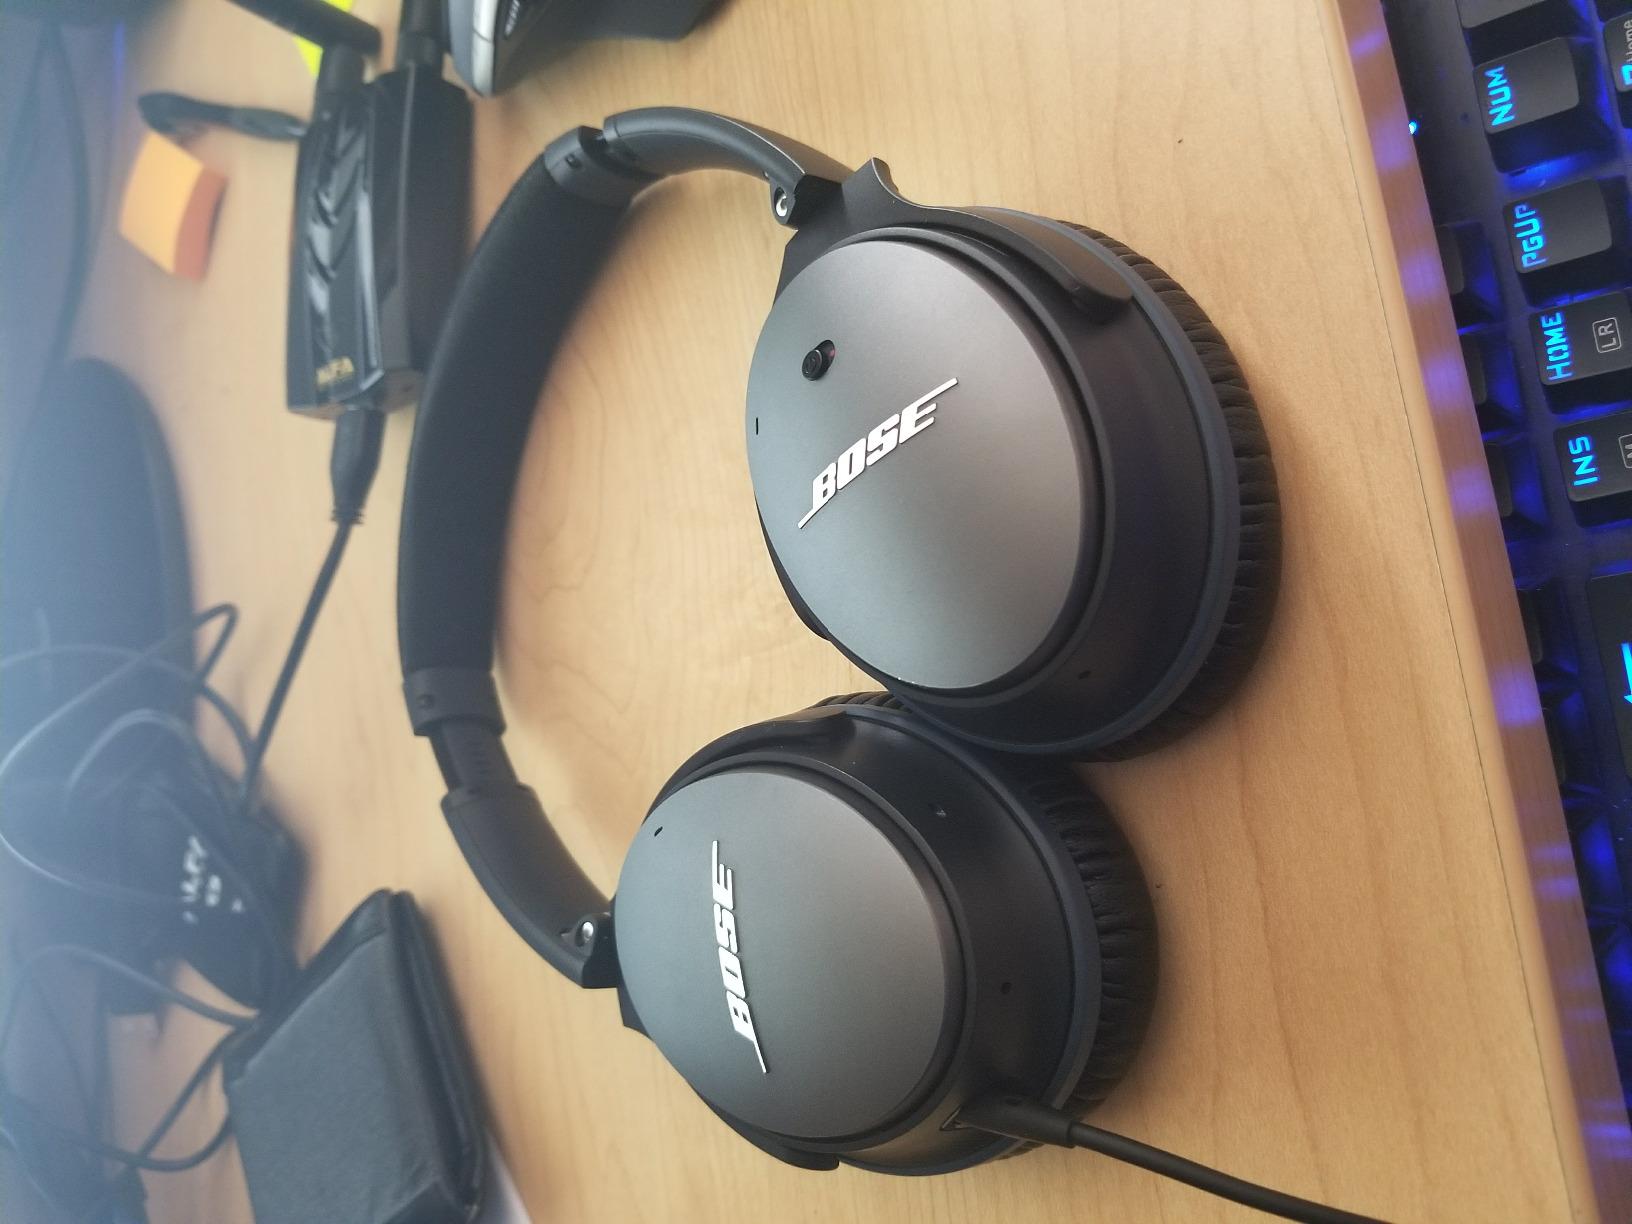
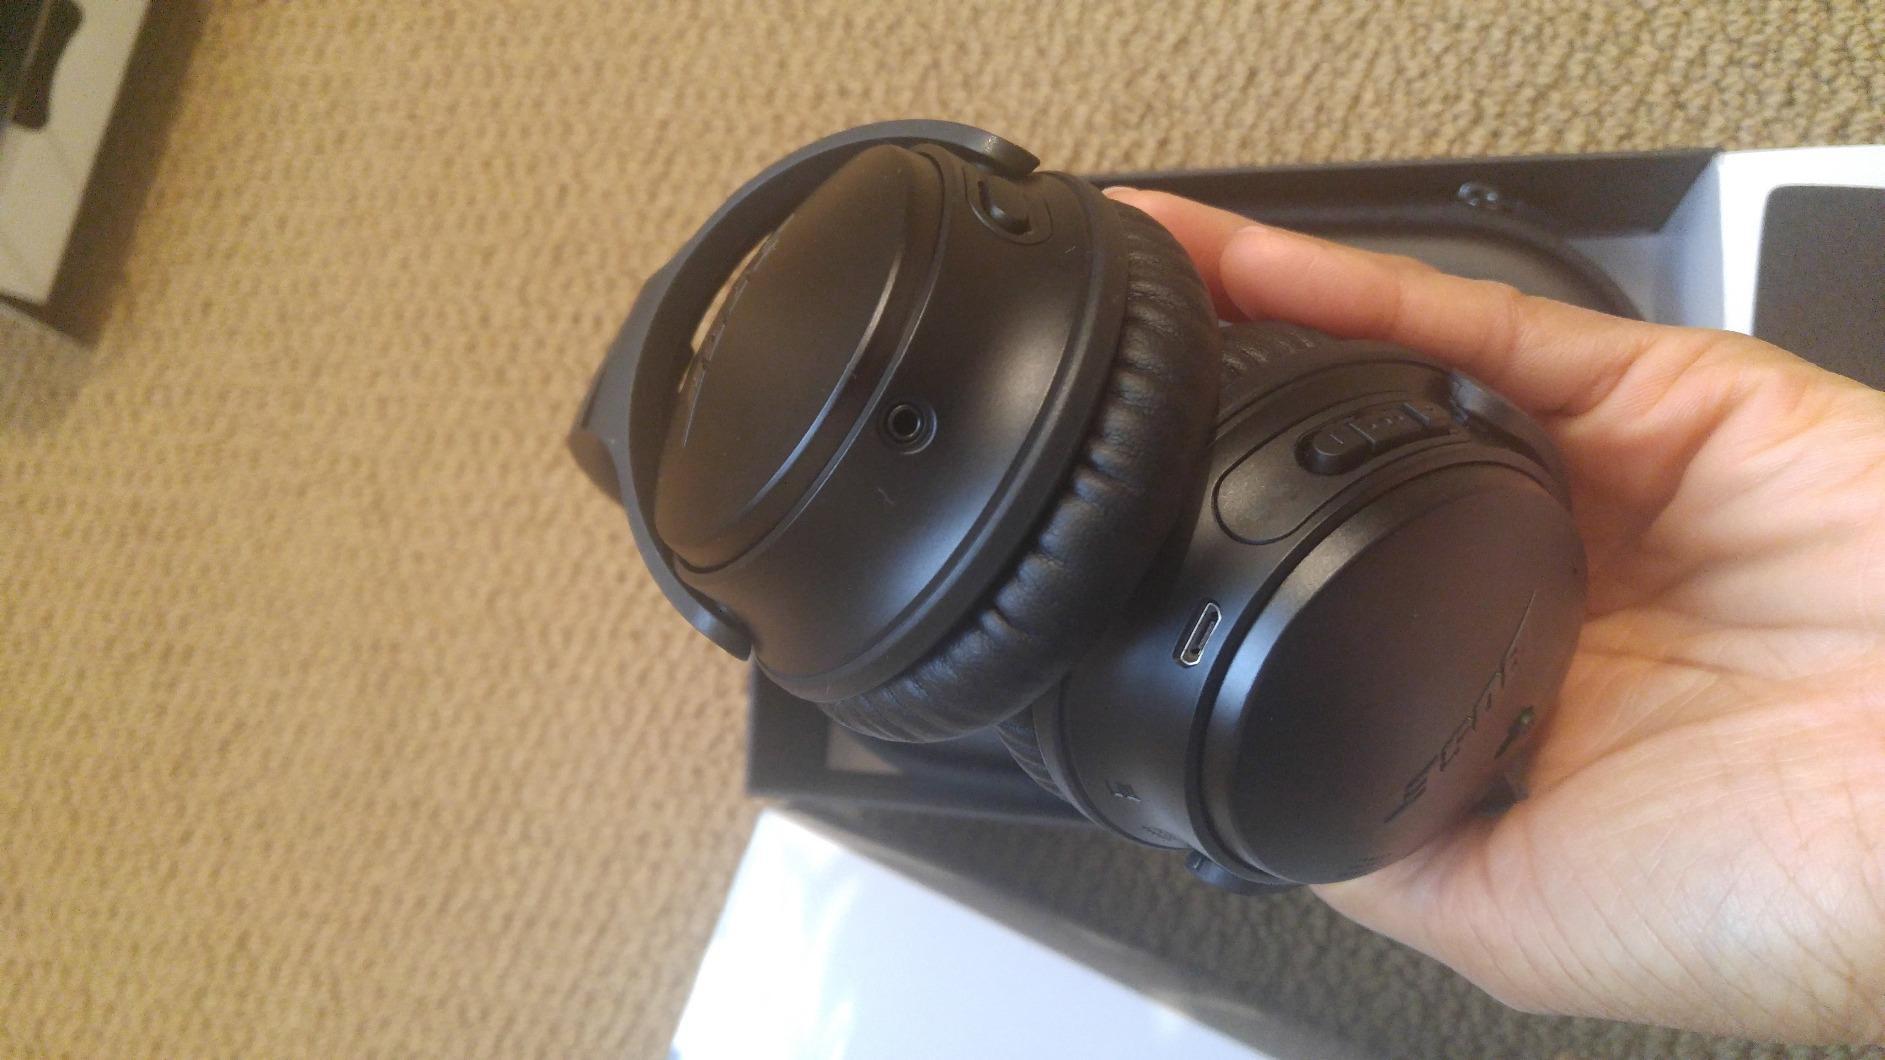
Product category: headphones
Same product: no